Coccidioidomycosis

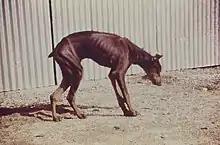
A dog with coccidioidomycosis

In dogs, the most common symptom of coccidioidomycosis is a chronic cough, which can be dry or moist. Other symptoms include fever (in approximately 50% of cases), weight loss, anorexia, lethargy, and depression. The disease can disseminate throughout the dog's body, most commonly causing osteomyelitis (infection of the bone), which leads to lameness. Dissemination can cause other symptoms, depending on which organs are infected. If the fungus infects the heart or pericardium, it can cause heart failure and death.